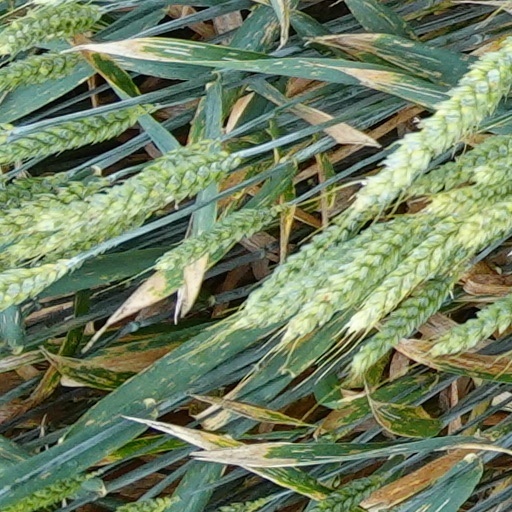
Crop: wheat